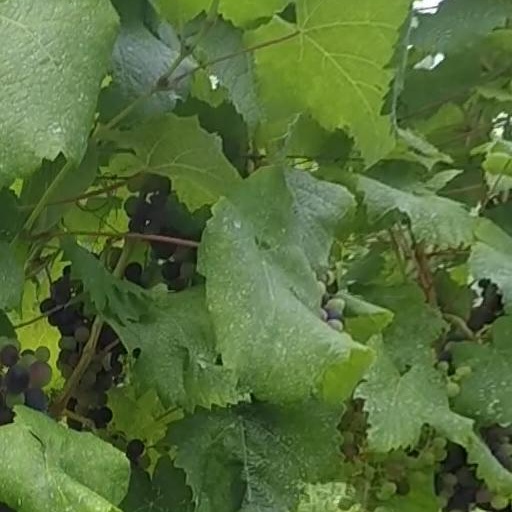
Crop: grape